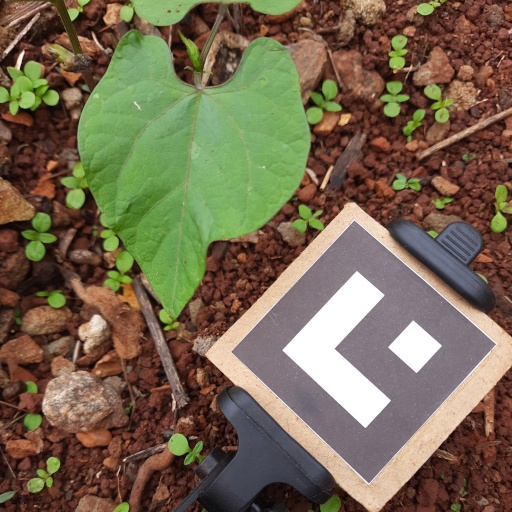
Observations: wavy surface, no eating holes, under cloudy sky